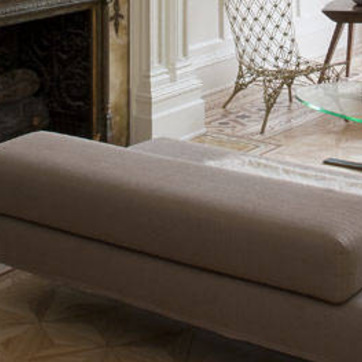
Material: fabric